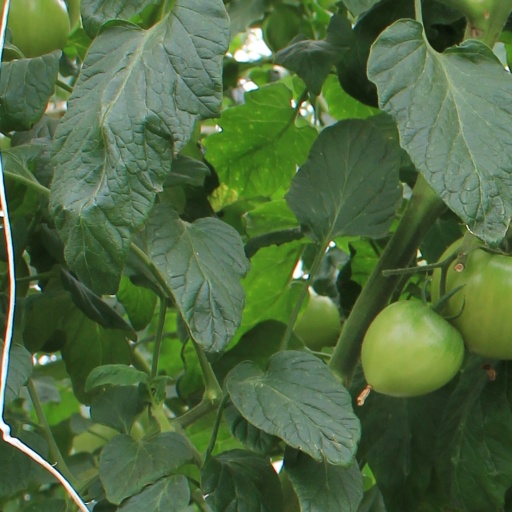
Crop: tomato